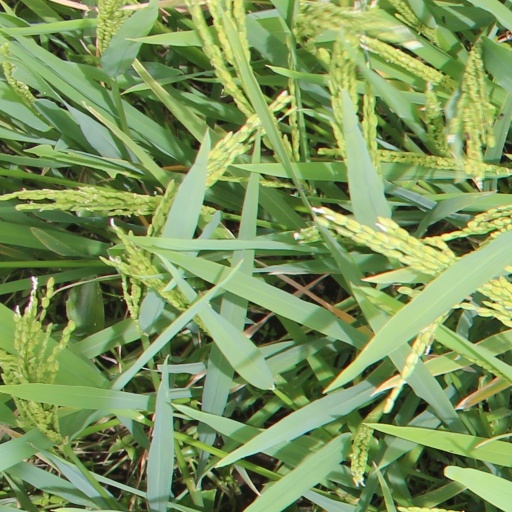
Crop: rice